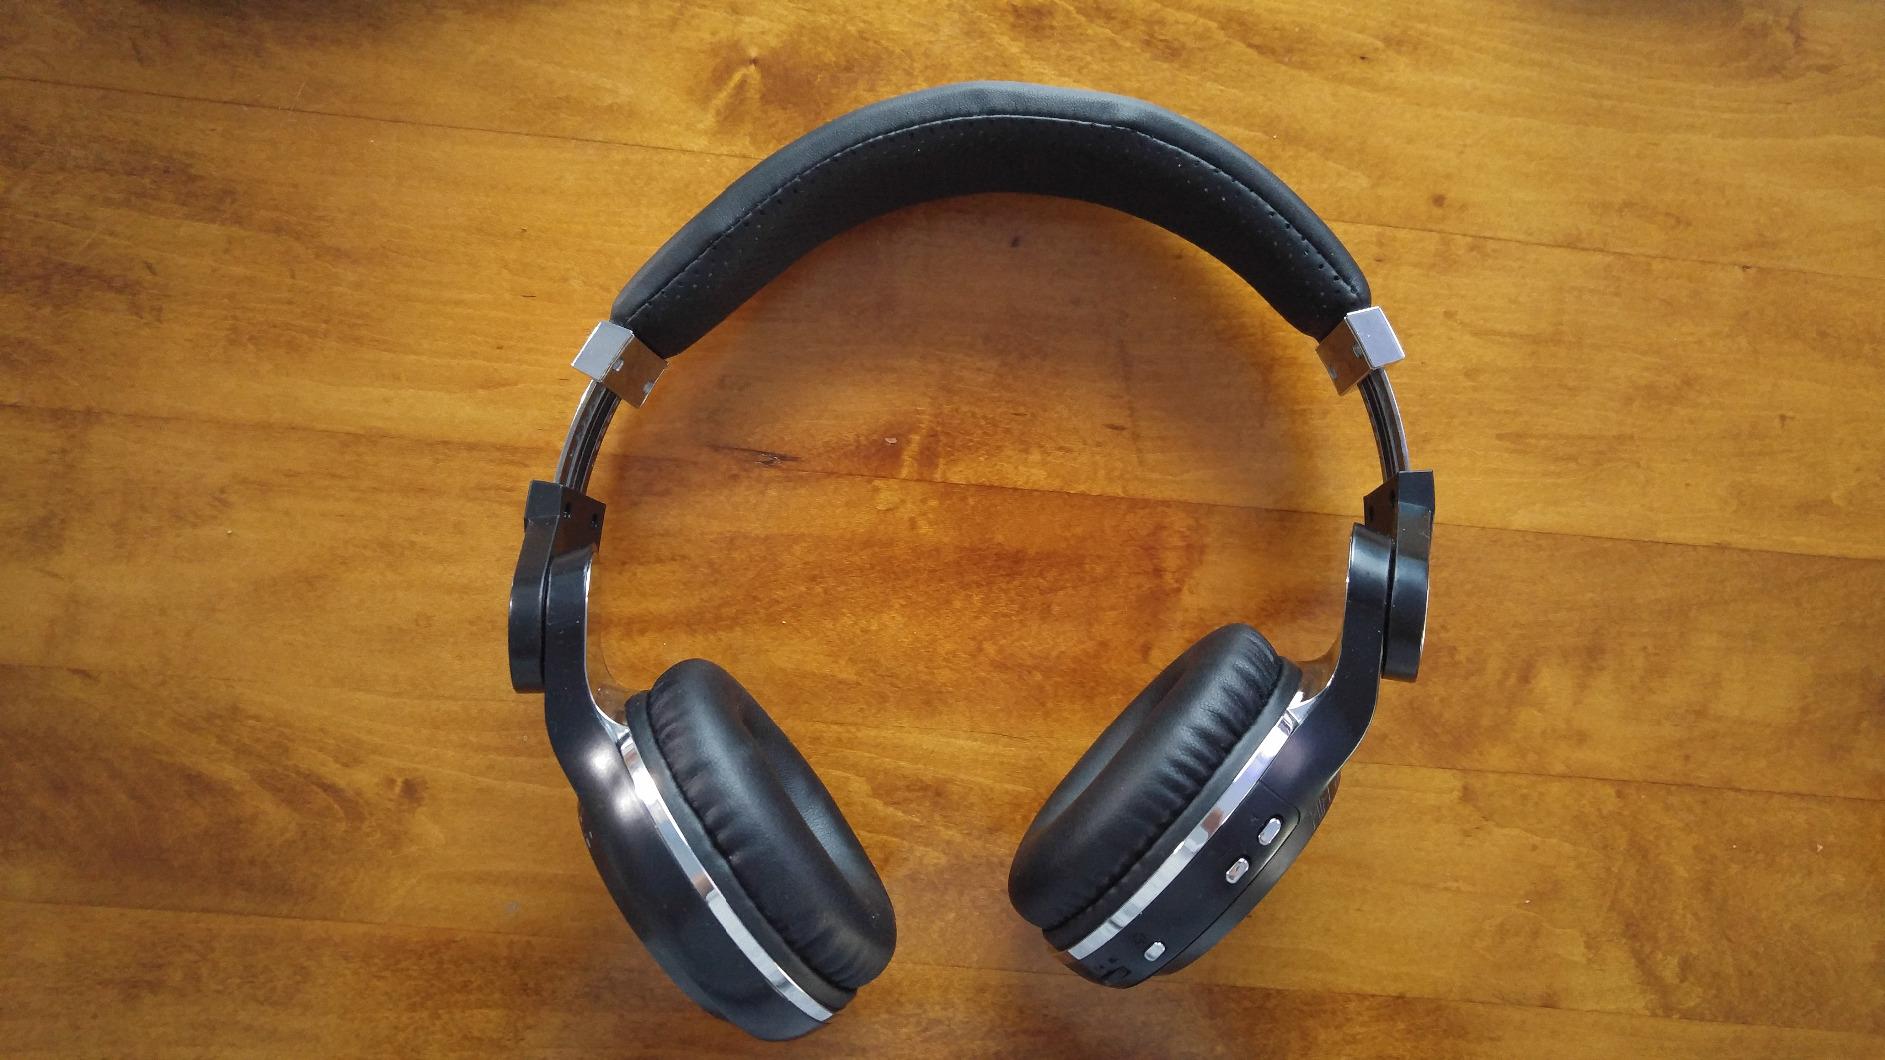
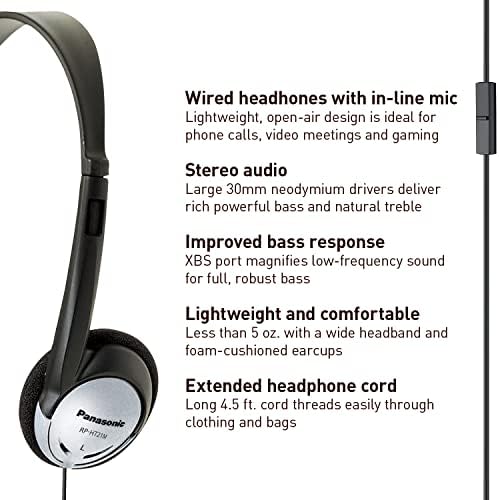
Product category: headphones
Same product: no